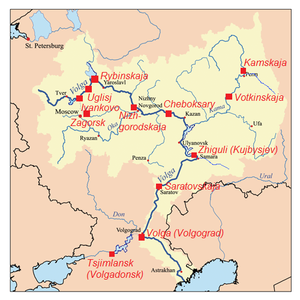
Saratovreservoiret / Saratovskaja vandkraftværk
Kort over vandkraftværkene på Volga.
Saratovreservoiret er et reservoir på den nederste del af Volga i Saratov, Samara og Uljanovsk oblaster i Rusland. Saratovreservoiret har et overfladeareal på 1.831 km², et volumen på 12,9 milliarder m³. De største byer ved reservoiret er Samara, Tjapajevsk, Balakovo og Syzran. Saratov som reservoiret er opkaldt efter ligger nedstrøms i forhold til dæmningen.